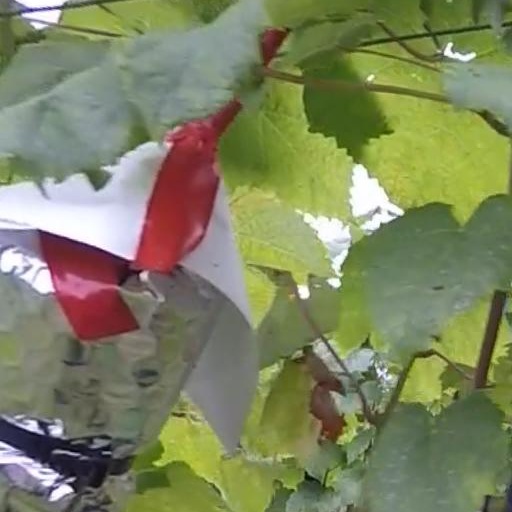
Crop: grape